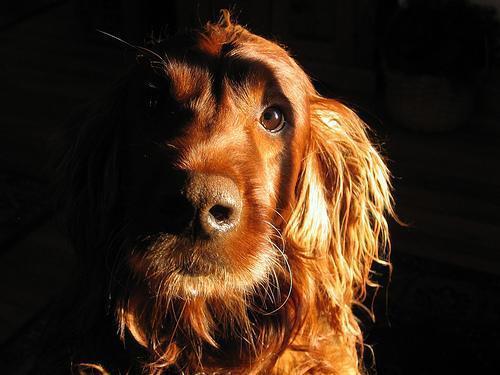
Irish_setter